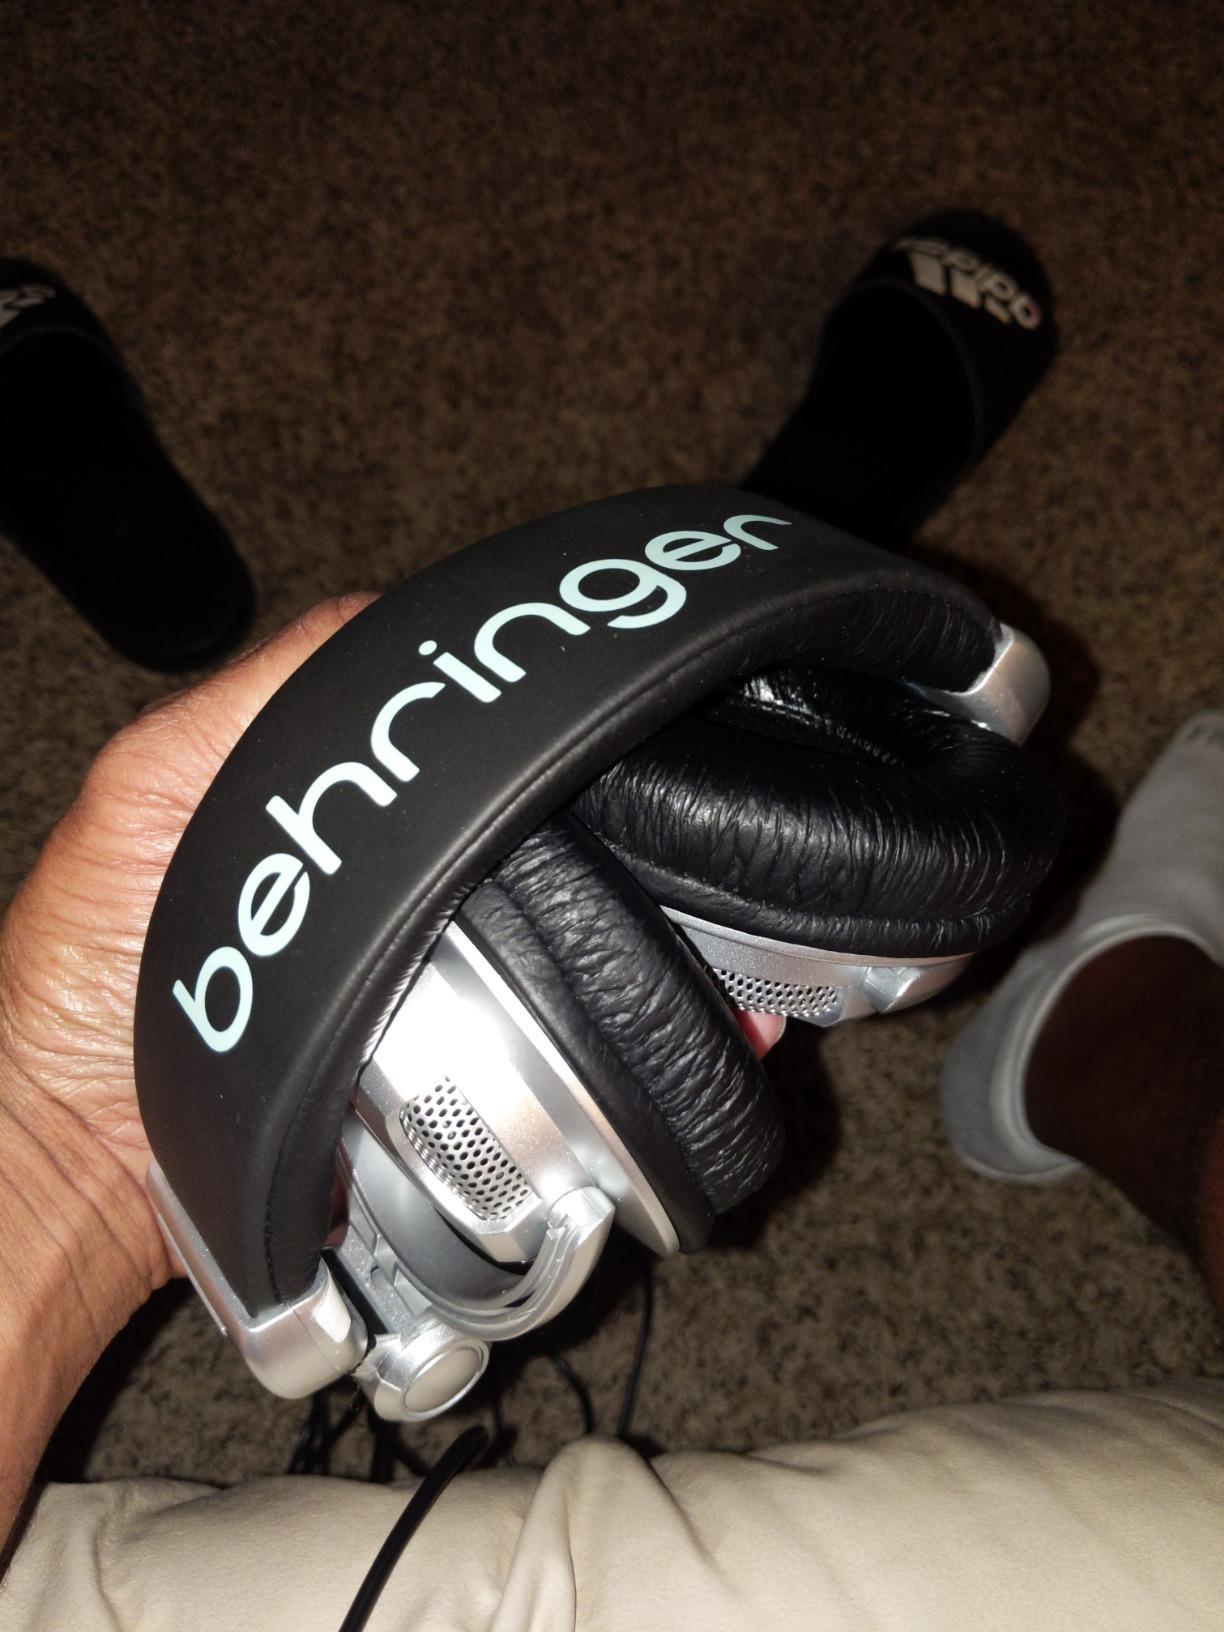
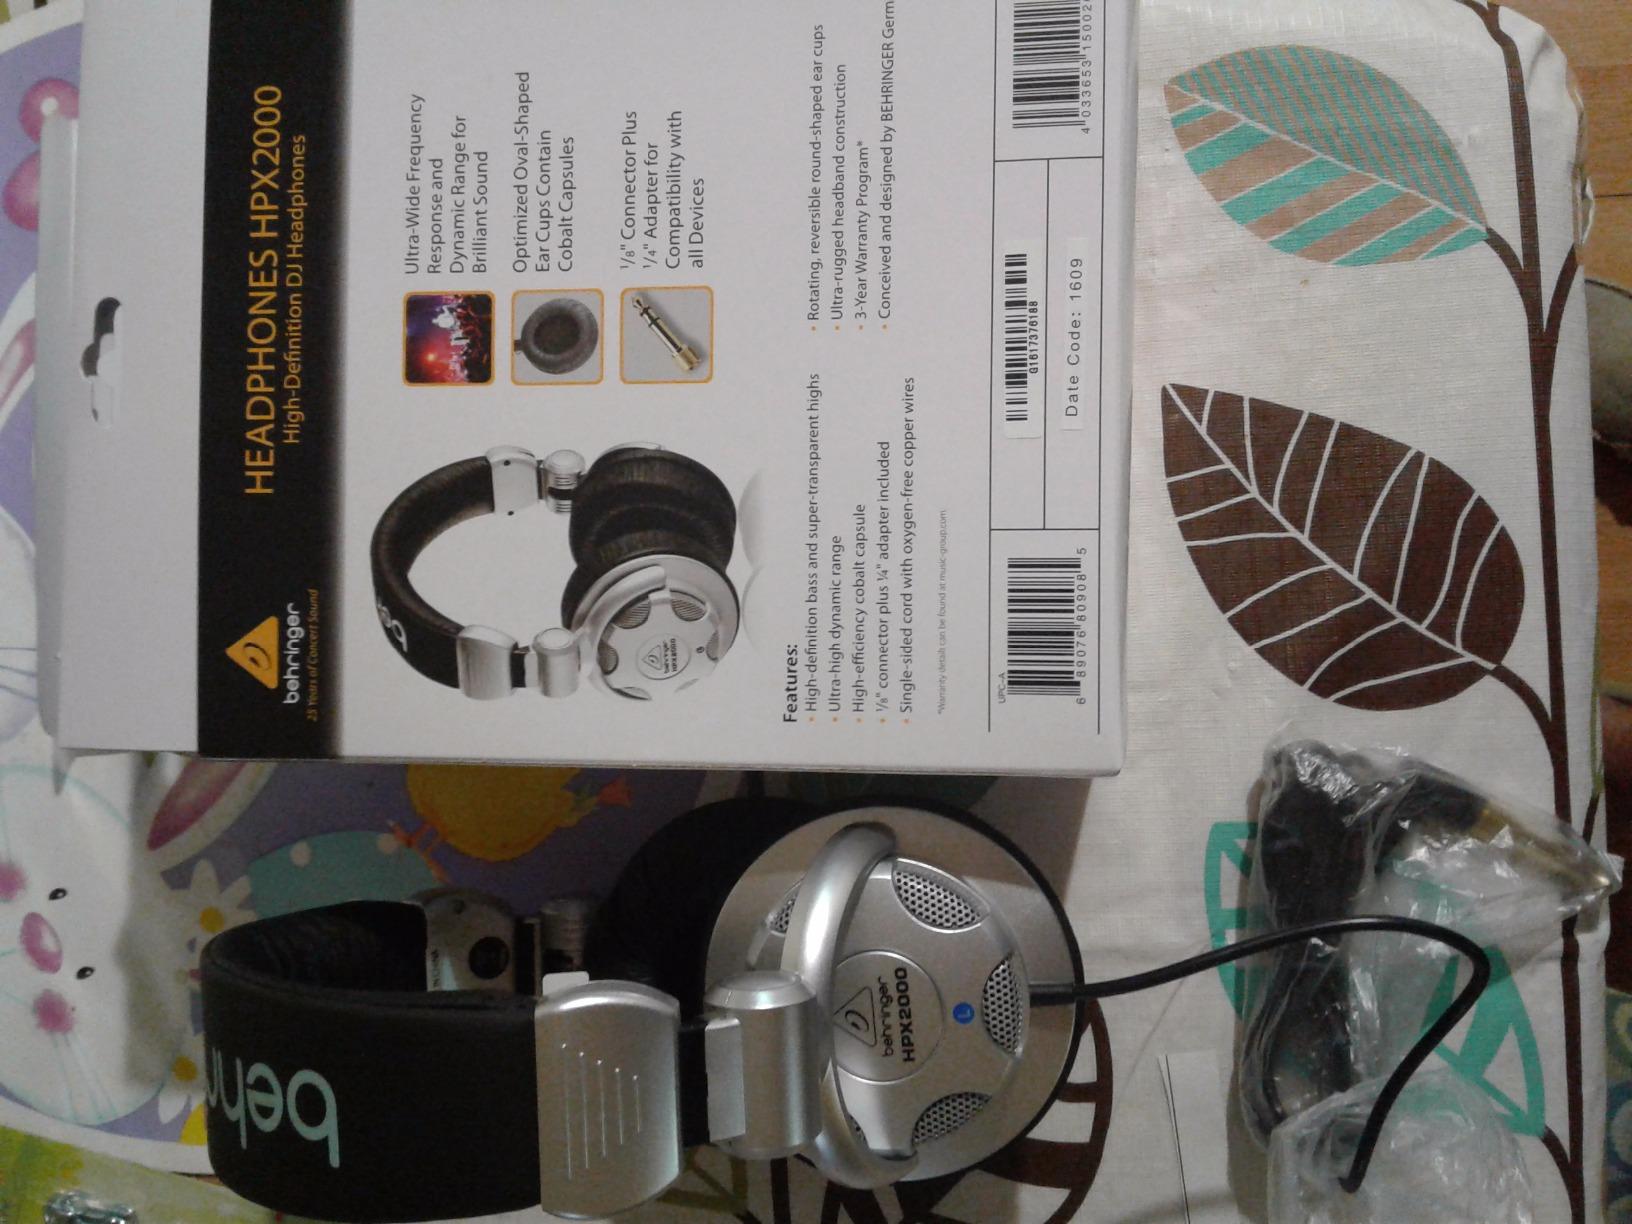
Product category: headphones
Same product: yes